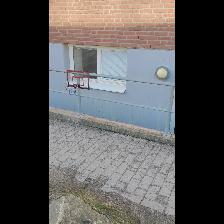
Label: NonHuman